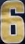
Number: 6